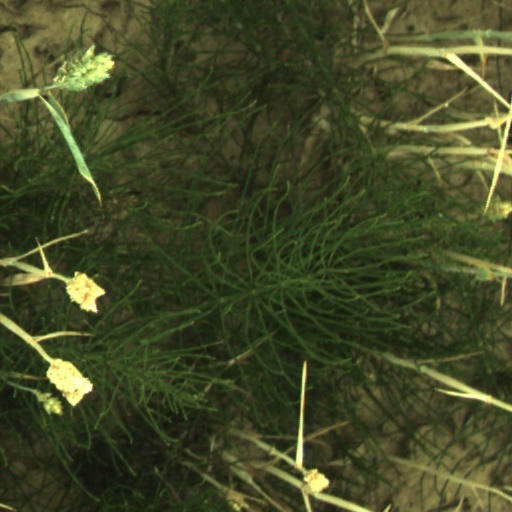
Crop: wheat